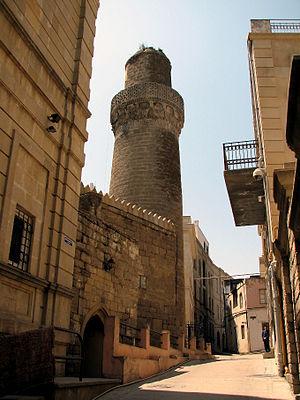
Le tourisme en Azerbaïdjan connait un fort développement depuis 2010. Selon le Centre pour le développement économique et social de l'Azerbaïdjan, le pays se situe à la 39e place sur 148 pays en termes d'indicateurs de compétitivité du tourisme. Le Conseil Mondial du Voyage et du Tourisme a indiqué que le pays était l'économie du tourisme et de l'industrie du tourisme qui connaissait la croissance la plus rapide au monde en 2017. Pour promouvoir le tourisme, l'Azerbaïdjan a sponsorisé des maillots de l'Atlético Madrid portant l'inscription "Azerbaïdjan - Terre de feu". En 2018, la nouvelle marque touristique et le slogan "Revoir le regard" ont été introduits.